Markgröningen

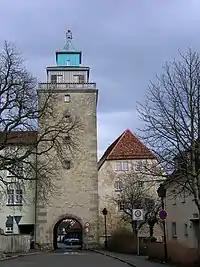
Oberer Torturm, the only remaining town gate, dating to 1555

Like many places in Germany, Markgröningen suffered during the Thirty Years' War; the nearby town of Asperg was largely destroyed in a siege. Then in the 18th century the town lost its political importance and much of its outlying possessions to the newly founded city of Ludwigsburg, and went into decline. With no railroad access, little industry developed, although nearby Talhausen had several water-powered facilities. Population pressures led to formation of new settlements and to large-scale emigration to the United States. In 1833–1845, the town walls were demolished, enabling expansion. Only one of the four gates survives today, "der Obere Torturm", "the upper gate-tower," built in 1555. Finally, in 1916, Markgröningen succeeded in obtaining a rail link, but the line was not continued further as desired. Since 1975 there has been no more passenger service.